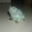
Label: frog